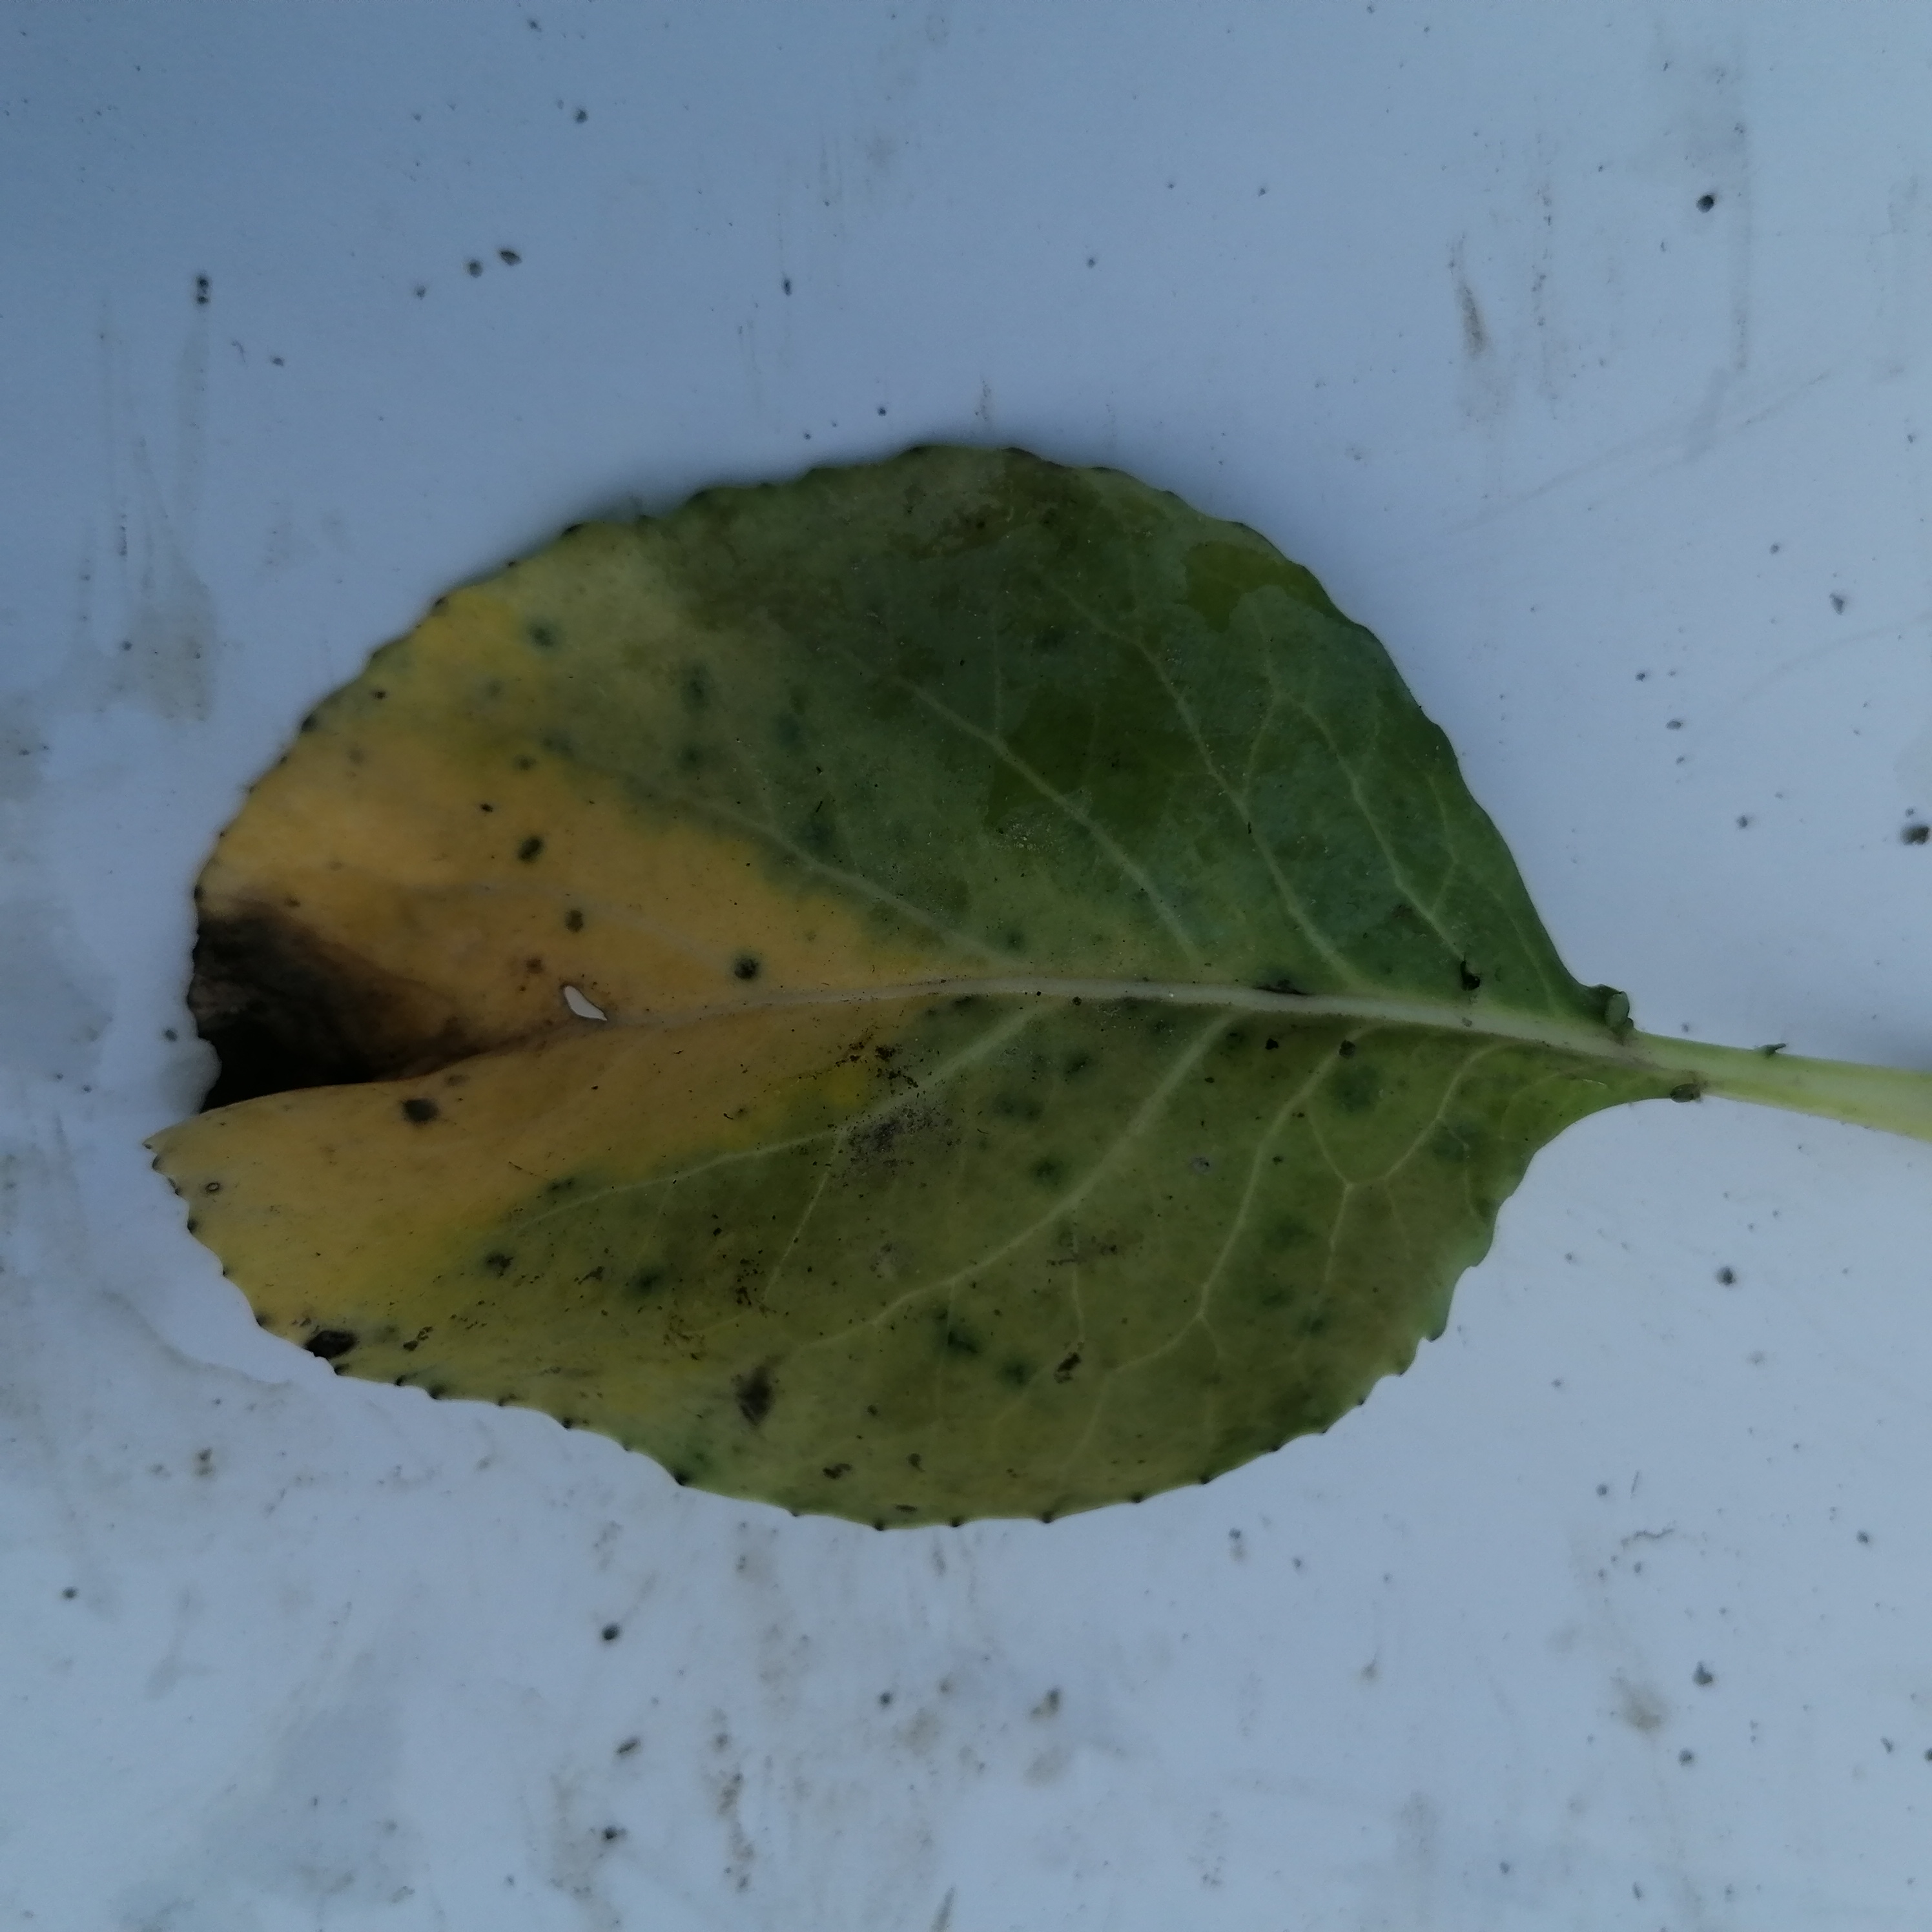
Label: Black Rot